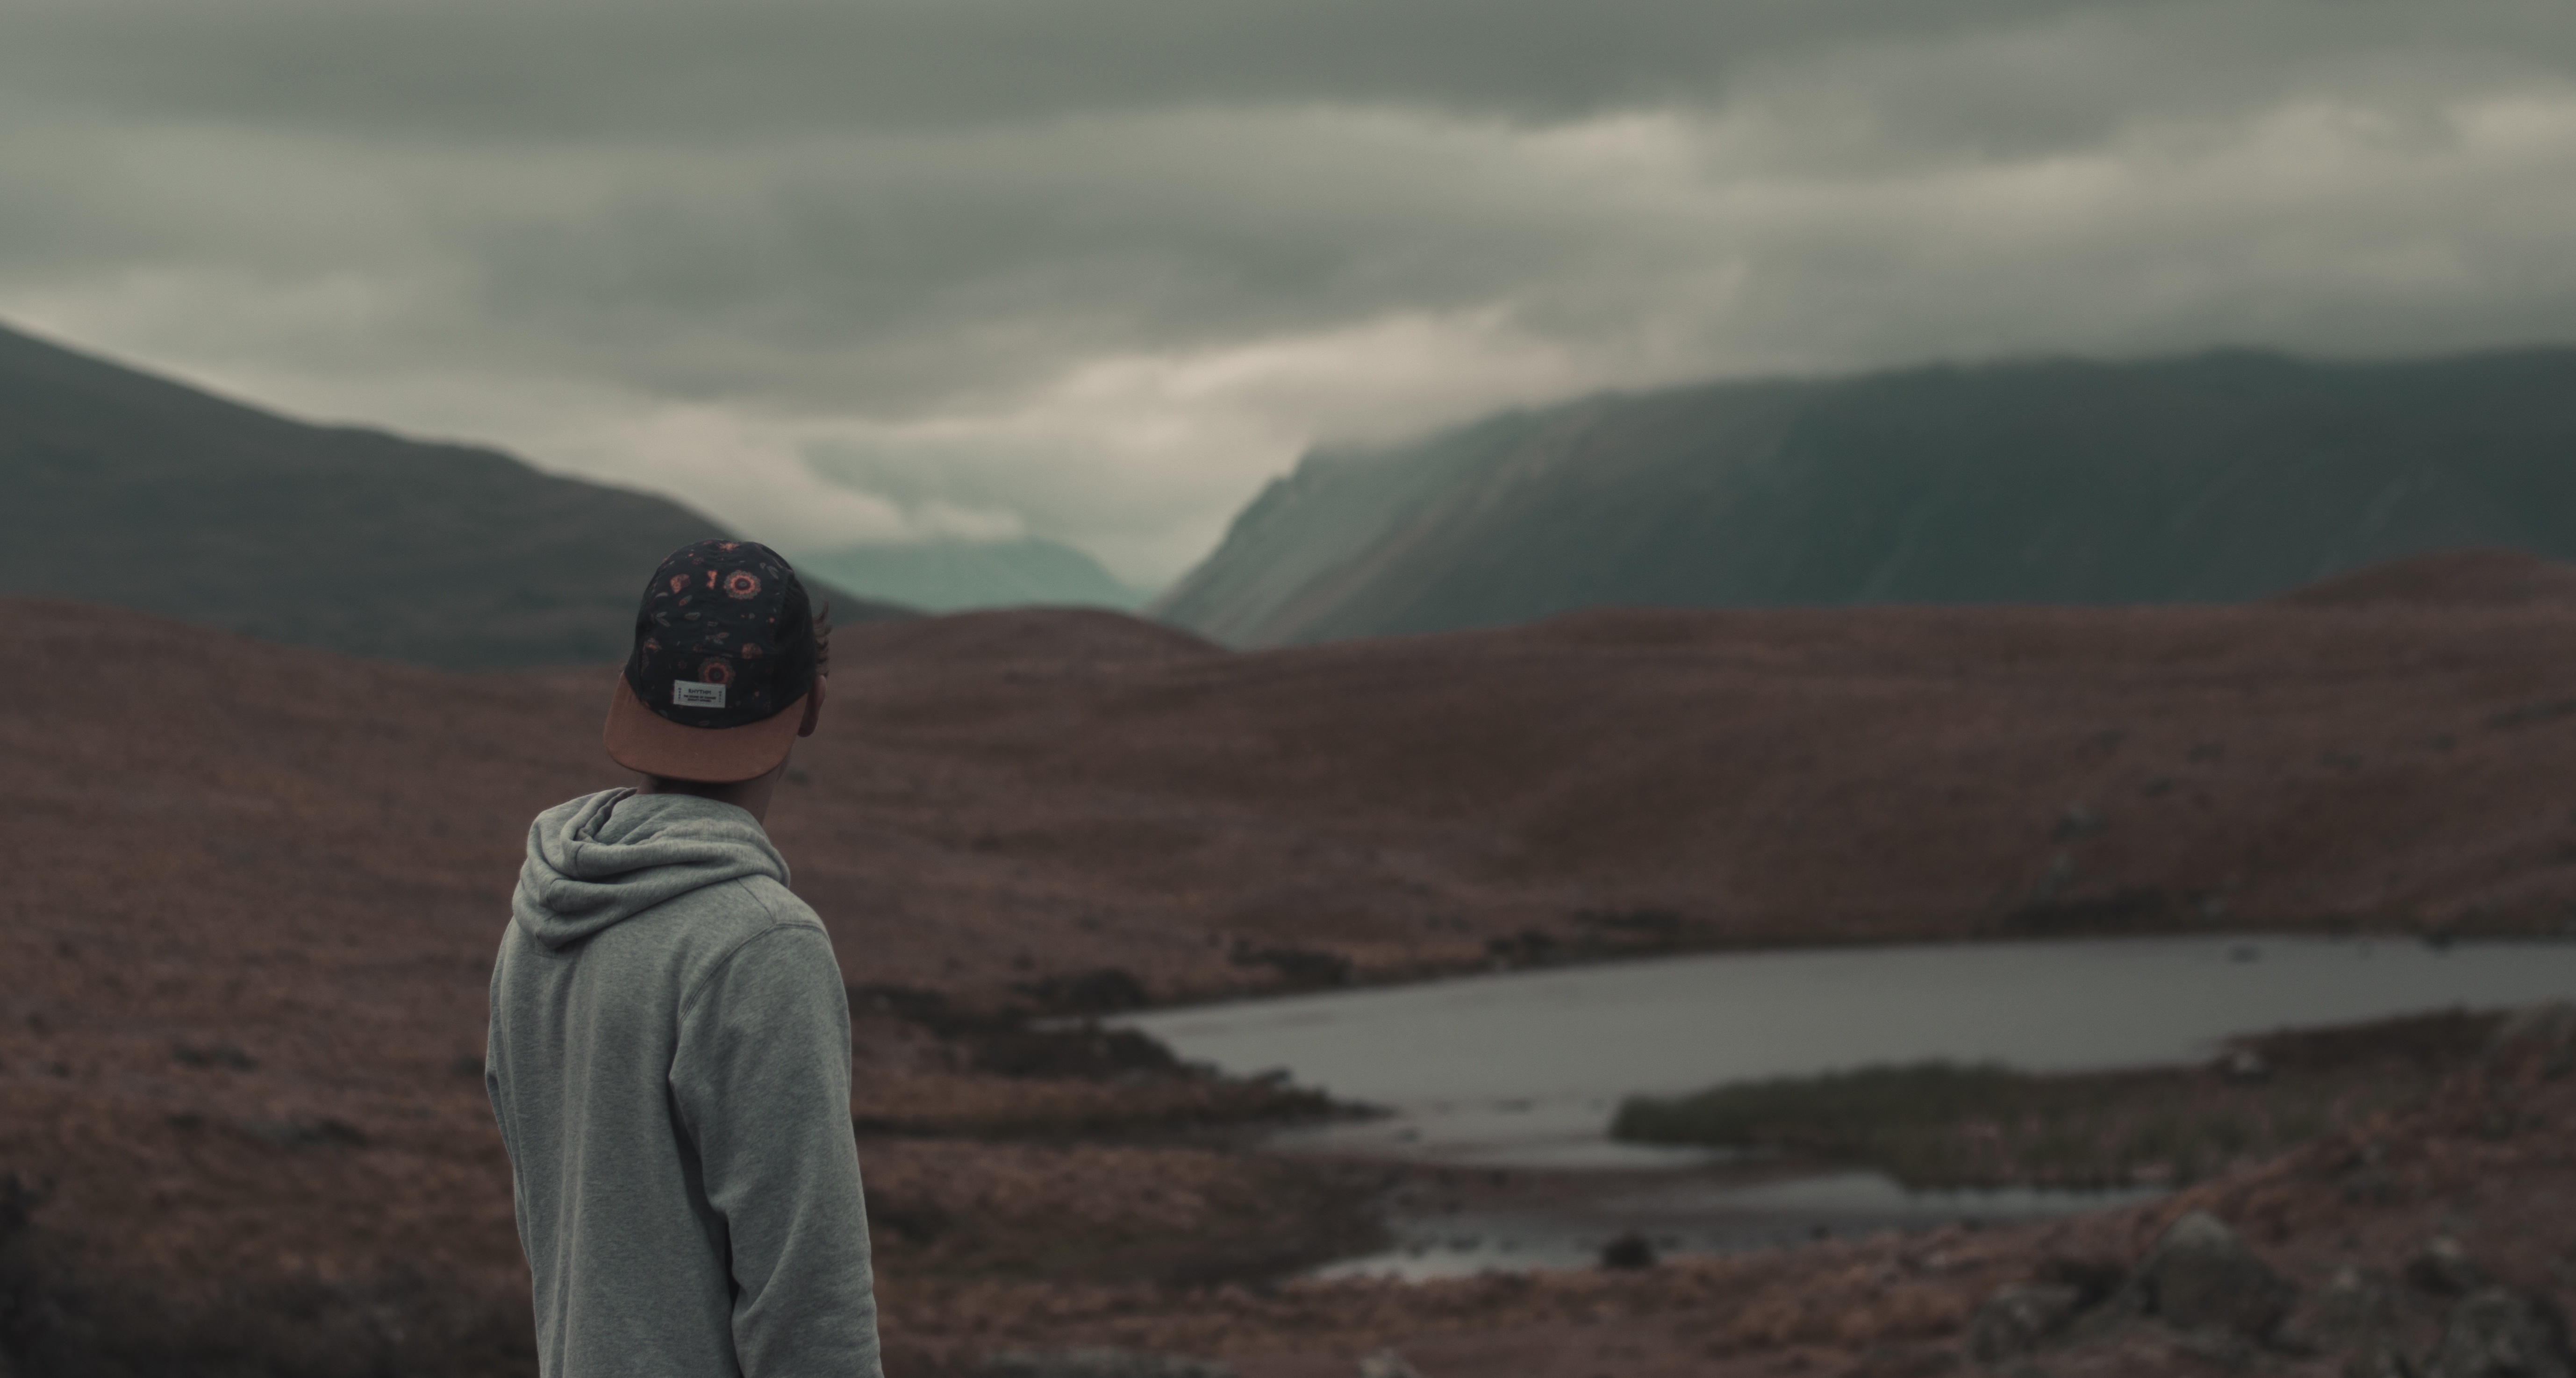
man, landscape, wilderness, mountain, people, hill, lake, alone, valley, solitude, dark, thinking, standing, young, tranquil, lonely, terrain, summit, road trip, outdoors, sad, one, geology, loneliness, plateau, gloomy, sorrow, fell, loch, depressed, landform, natural environment, geographical feature, atmospheric phenomenon, mountainous landforms